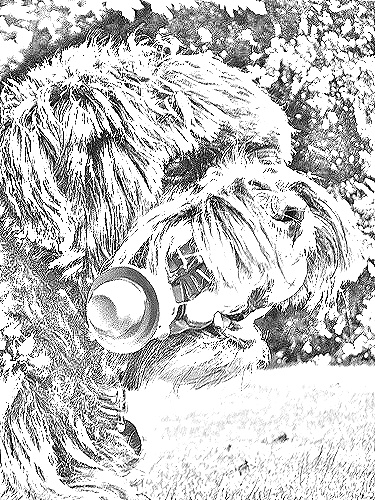
Portrait style: Sketch Portrait